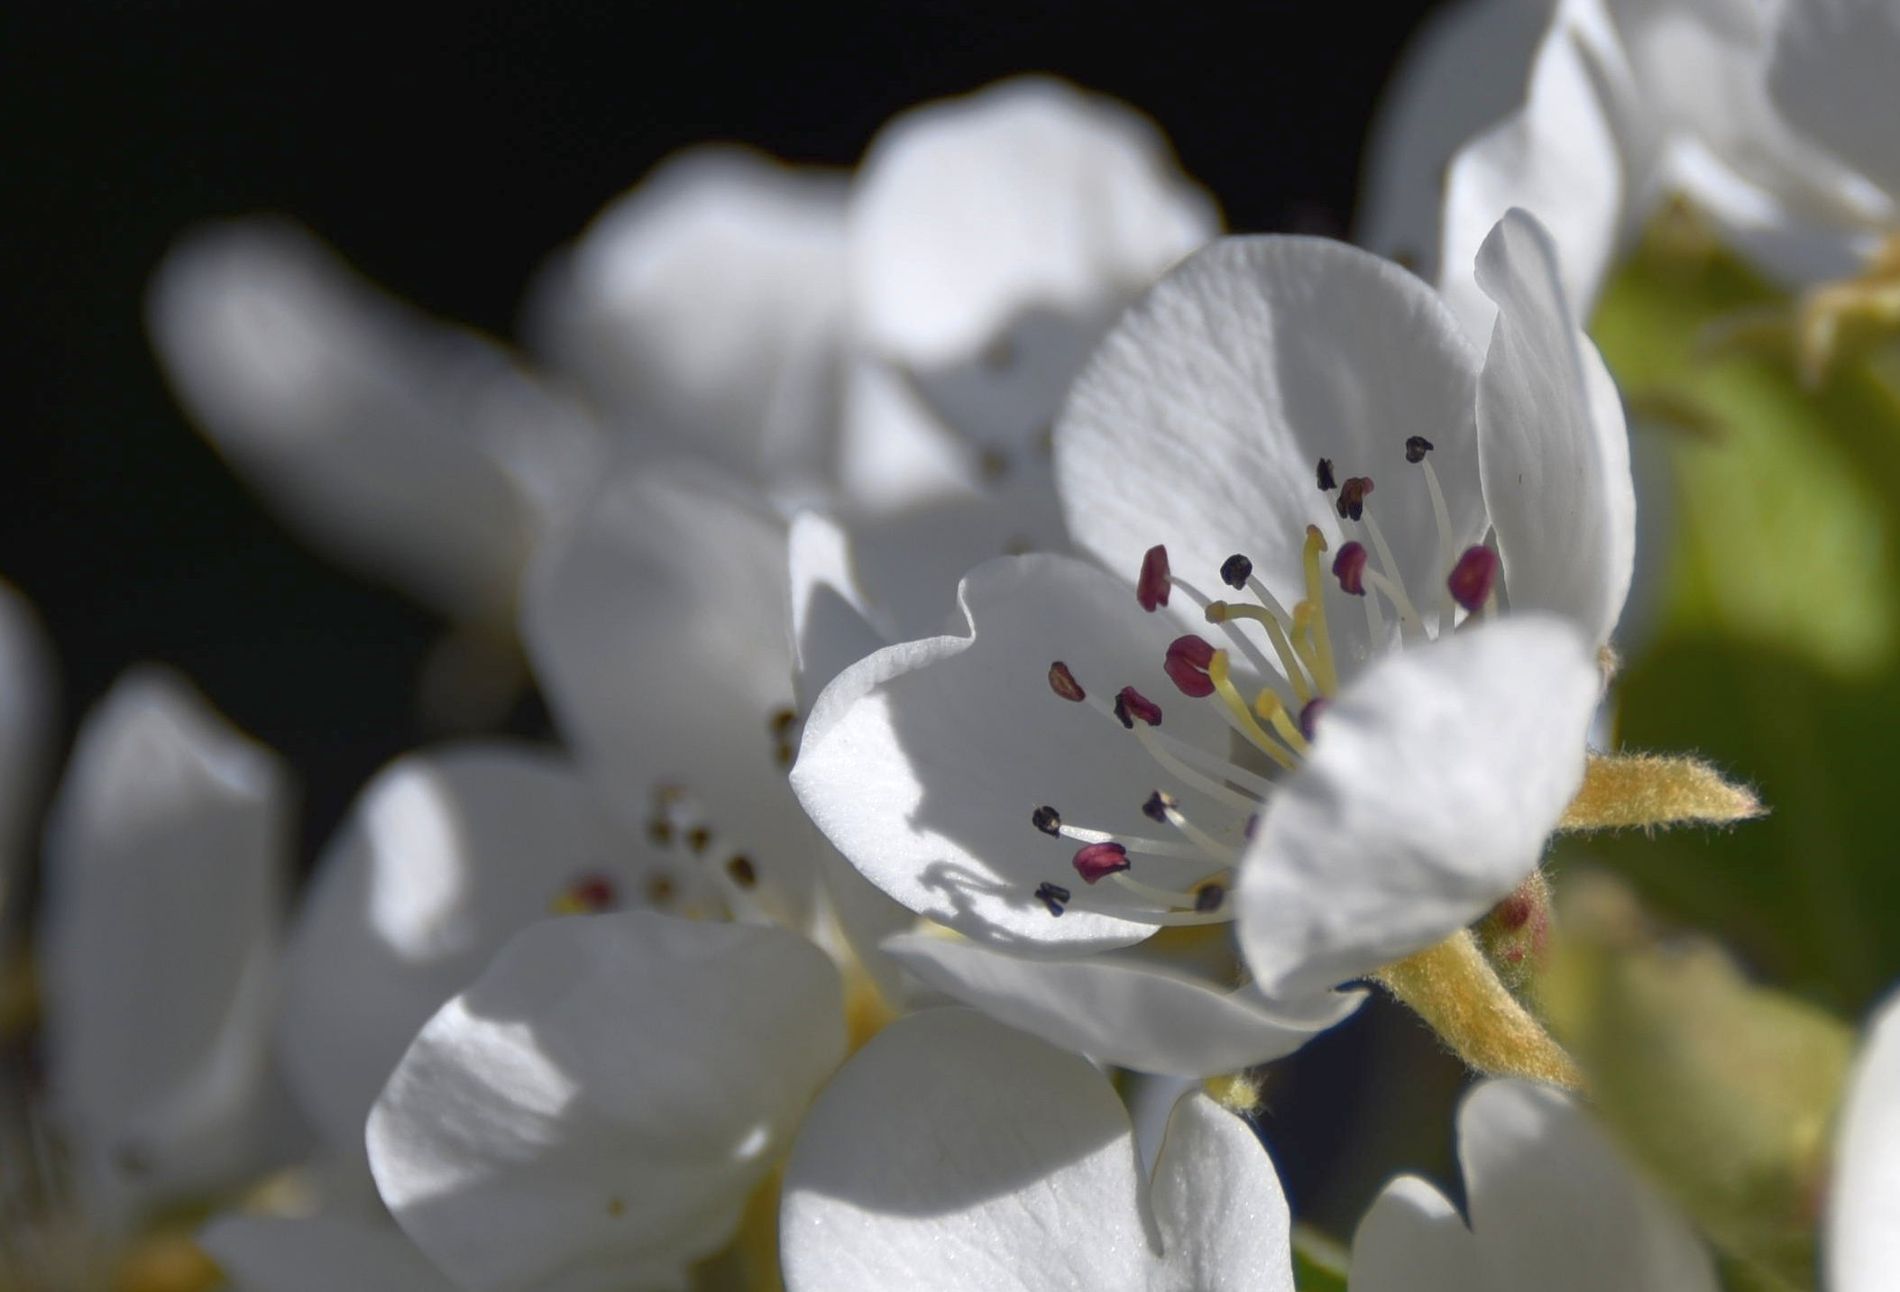
White Blossoms.
a close-up shot of delicate white flowers illuminated by sunlight highlighting fine petal and stamen details against a soft dark background
The camera angle is a tight macro, focusing sharply on a single central blossom in natural, sunny daylight. The color palette includes white, green, black, and a hint of dark red, while the isolated background creates a peaceful, dreamy atmosphere with soft light and contrast.
Labels: Plant, Pollen, Flower, Geranium, Petal, Anemone, Anther, Cherry Blossom, black background, Dark blurred background, Pear Blossom, Dark background
Camera: NIKON CORPORATION NIKON D750
Aperture: F5.6
Exposure: 1/1600 sec
ISO: 100
Focal length: 300.0 mm